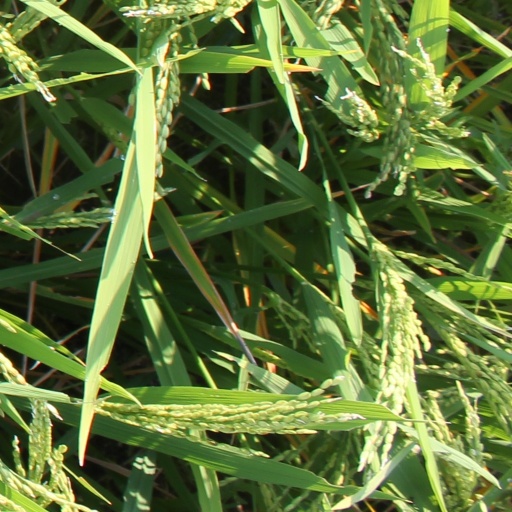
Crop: rice